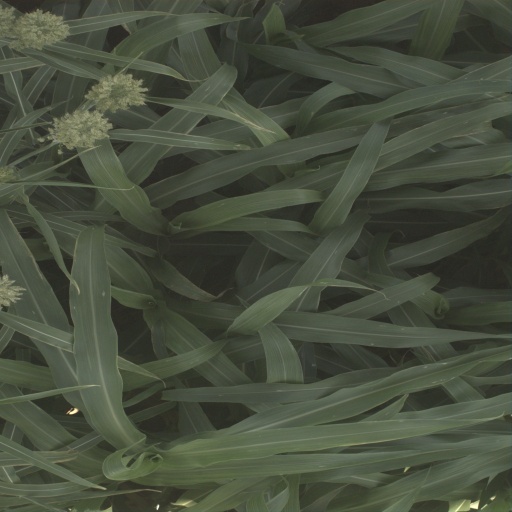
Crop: sorghum